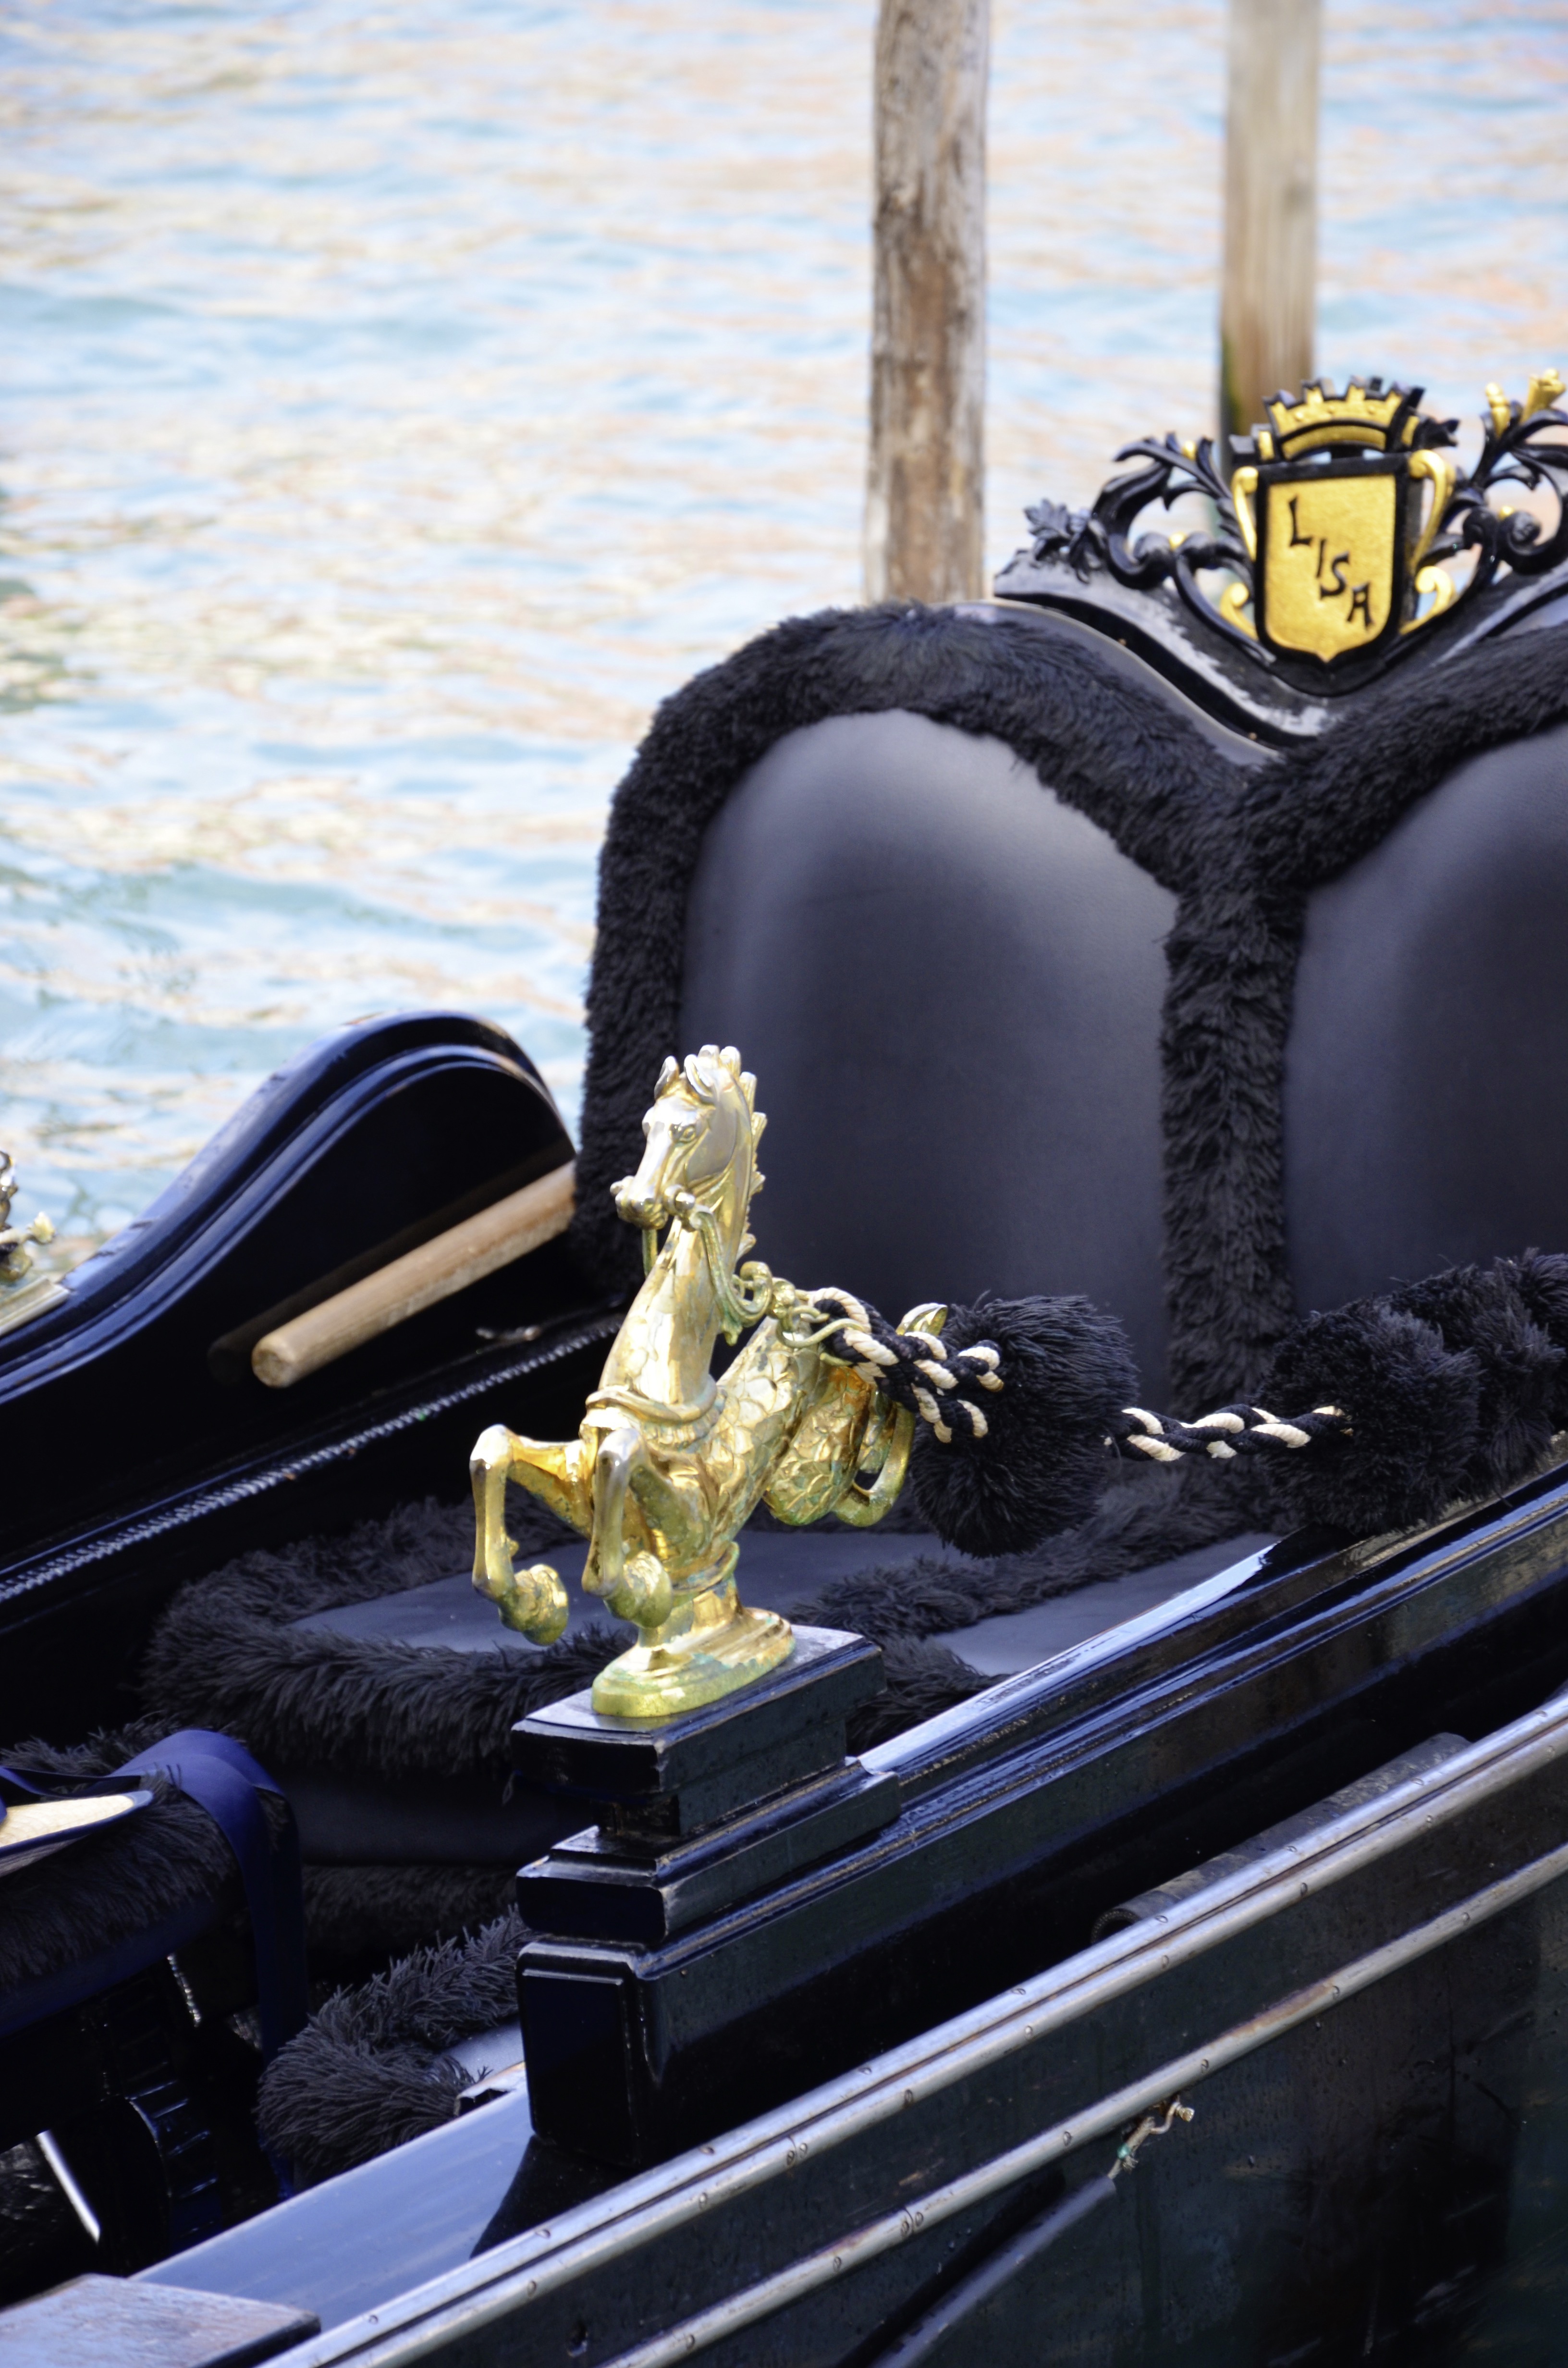
water, boat, spring, vehicle, holiday, lagoon, italy, venice, blue, black, gold, venezia, channel, famous, gondola, canal grande